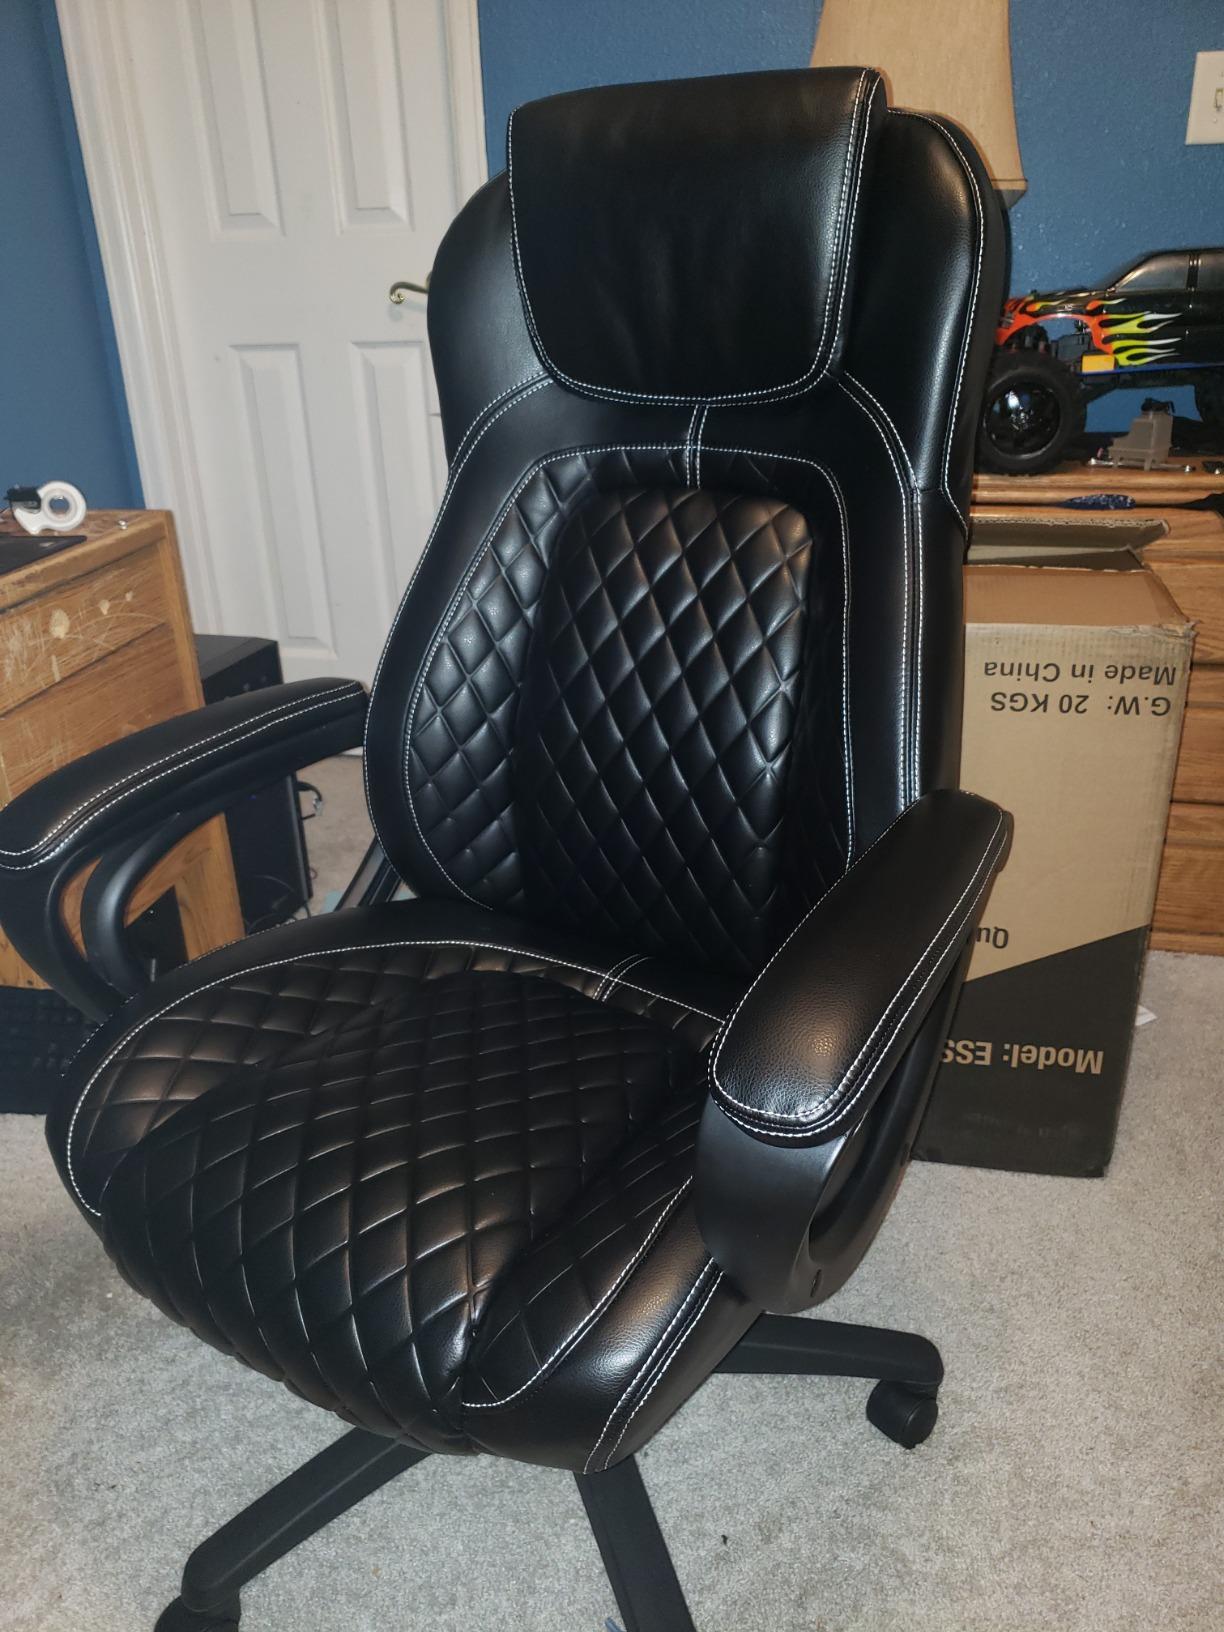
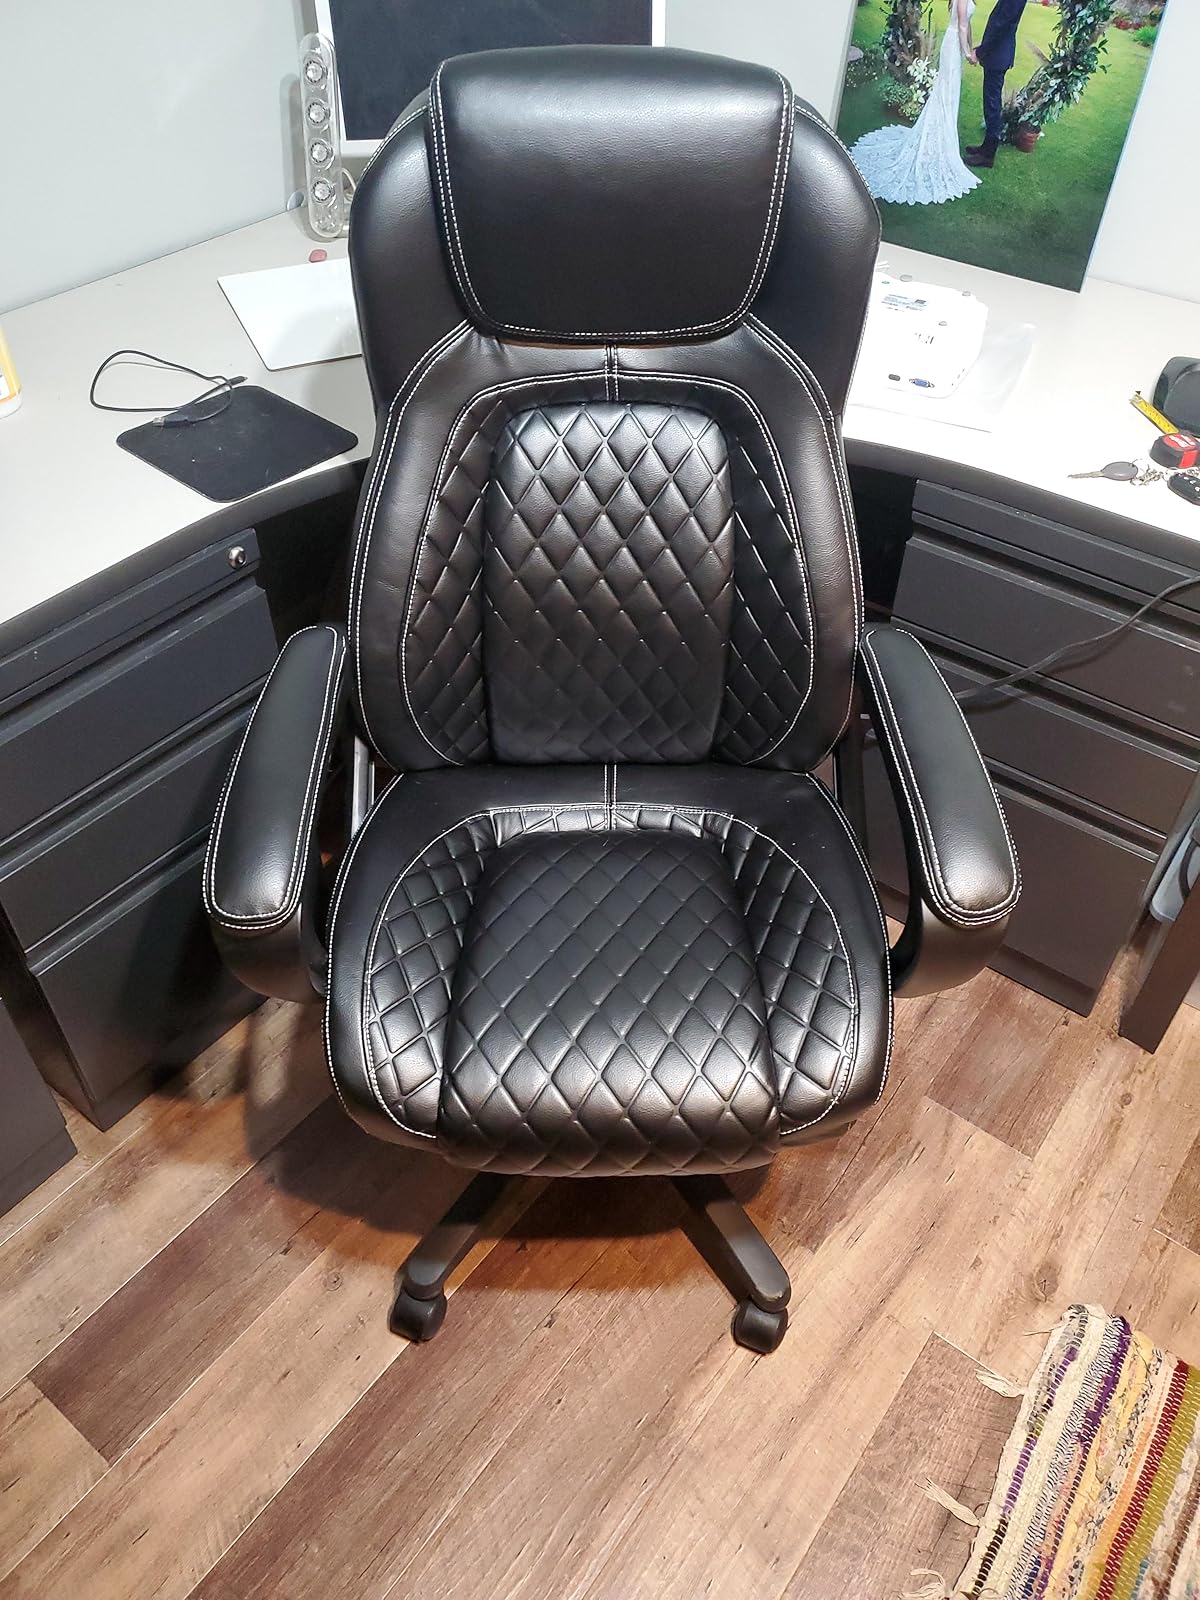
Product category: items_chair
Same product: yes